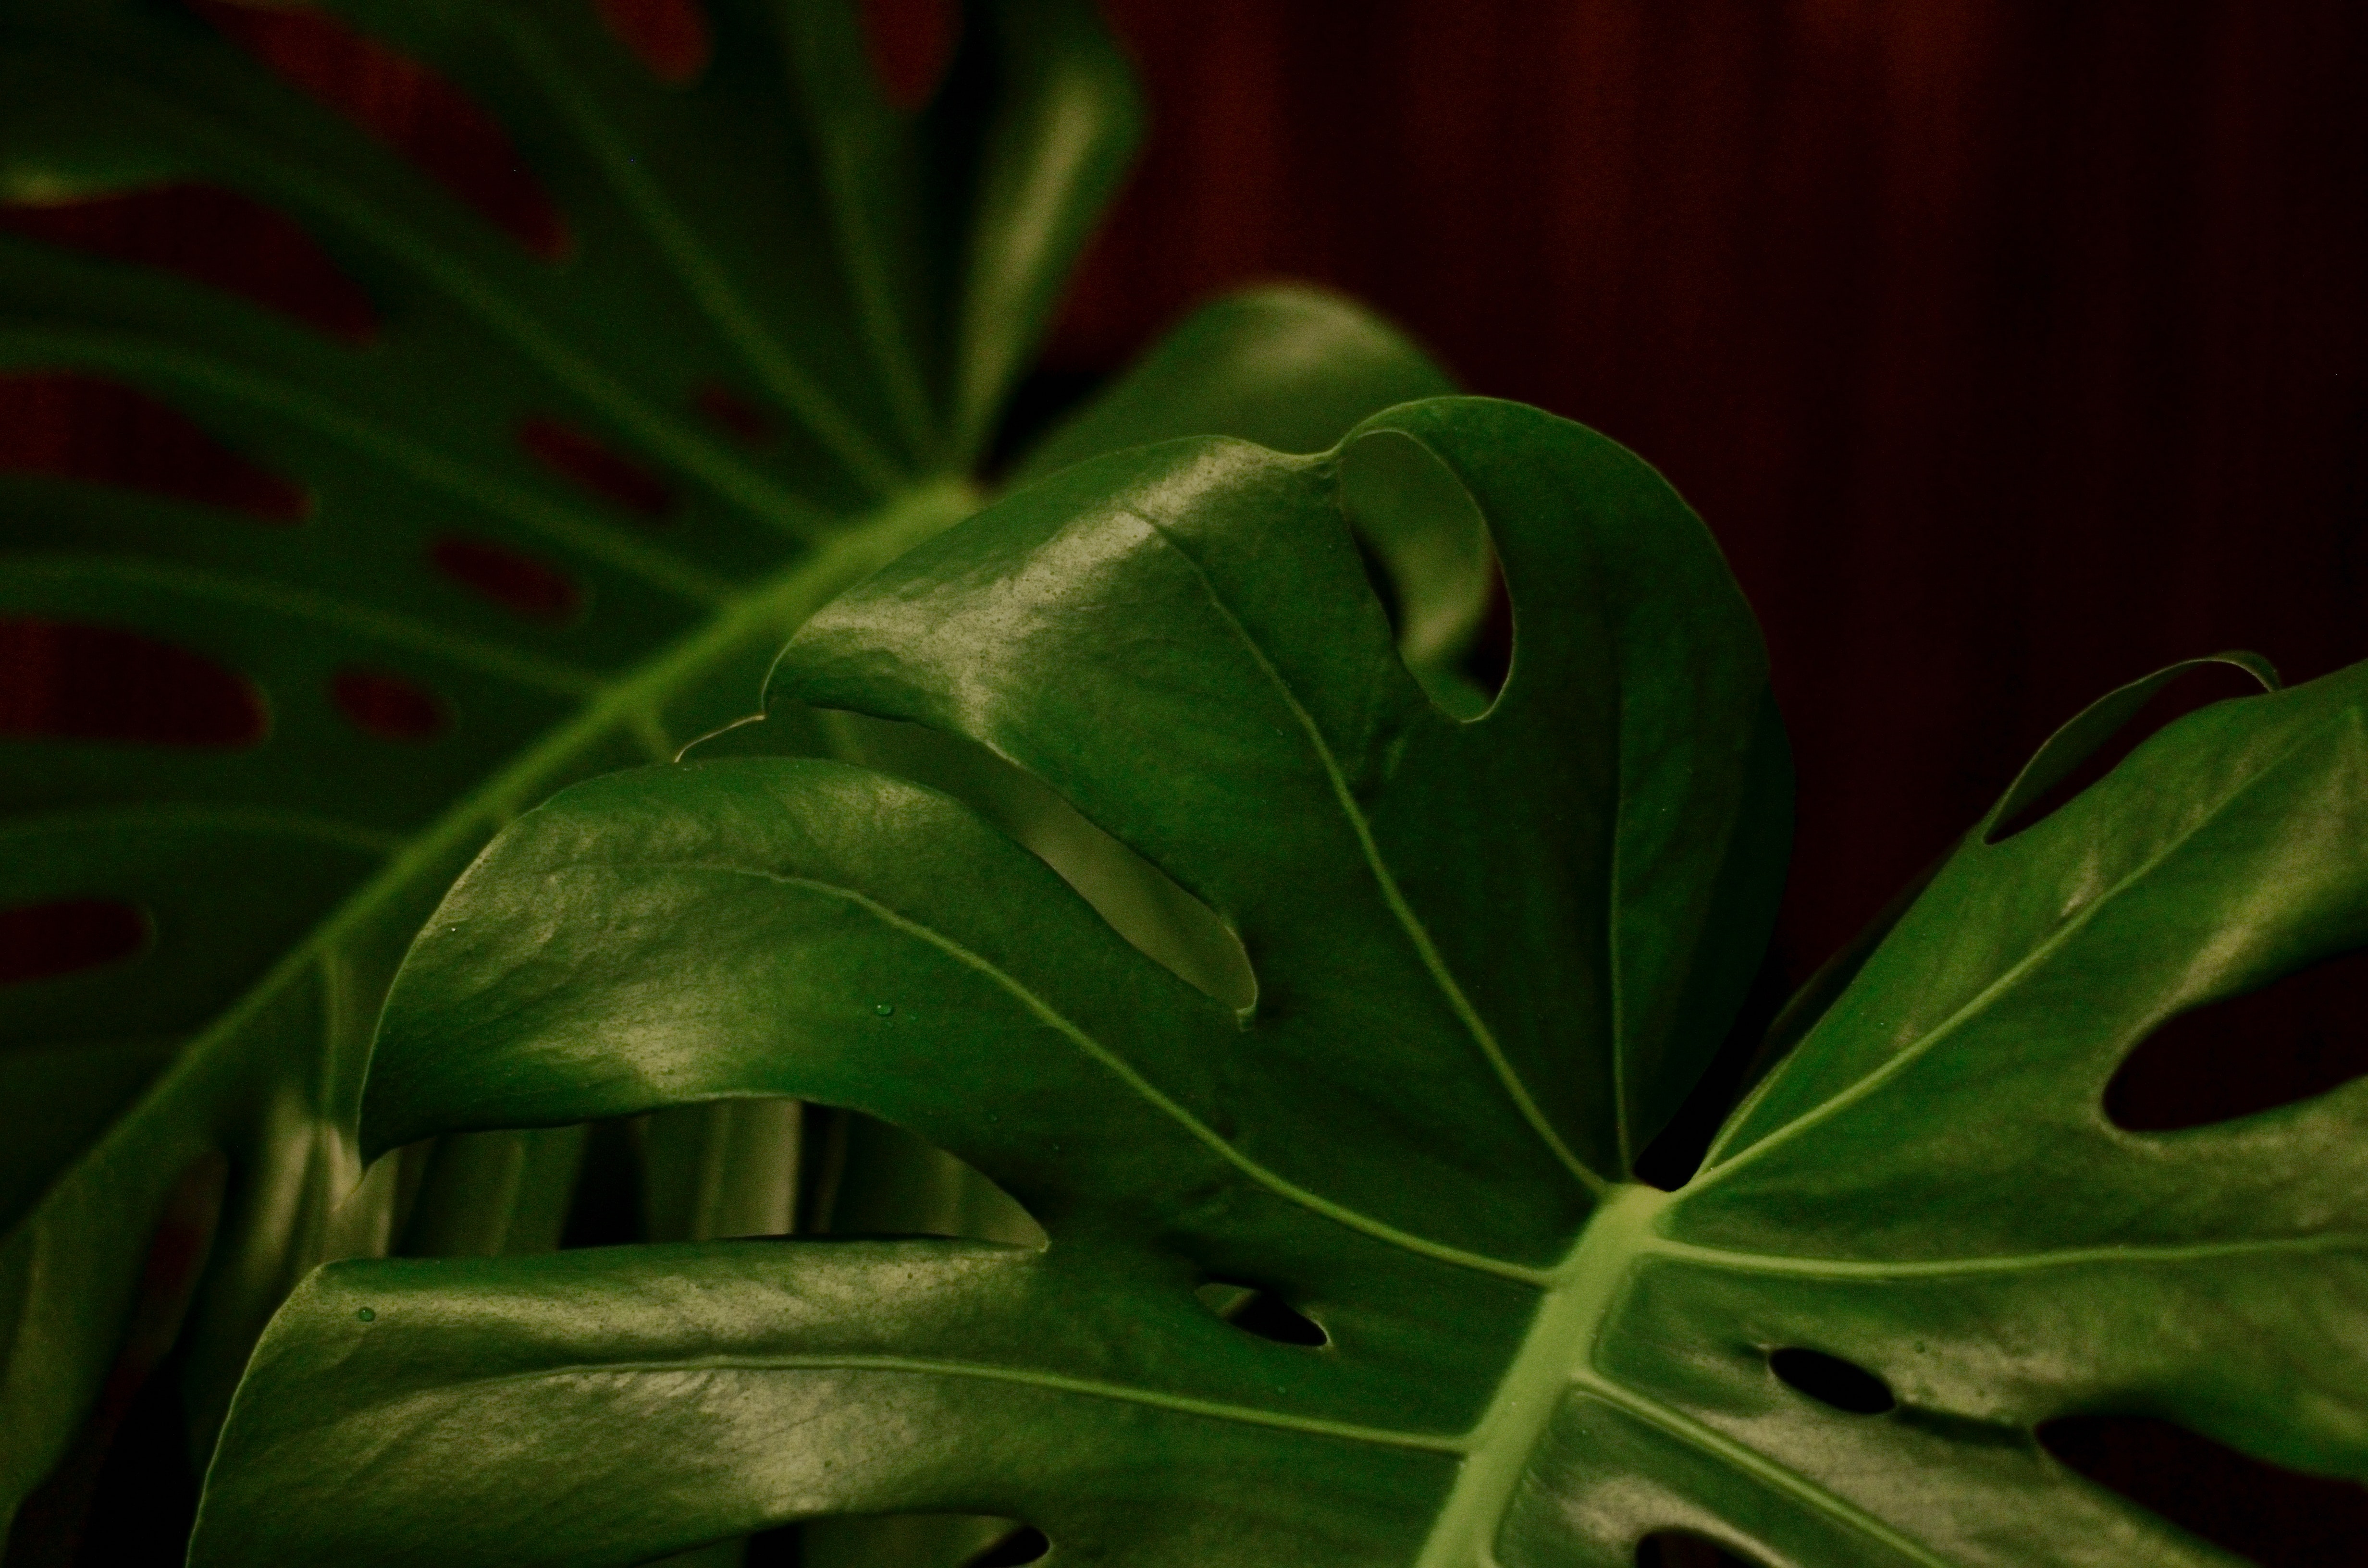
leaf, green, terrestrial plant, plant, flower, botany, monstera deliciosa, alismatales, flowering plant, arum family, anthurium